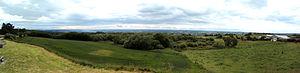
Au fond, en direction du nord-ouest, les méandres de l'Aulne
Quimerc'h, officiellement Quimerch, est une ancienne commune du Finistère, qui fusionna en 1965 avec Pont-de-Buis et Logonna-Quimerc'h pour créer la commune de Pont-de-Buis-lès-Quimerc'h.